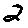
Label: 2